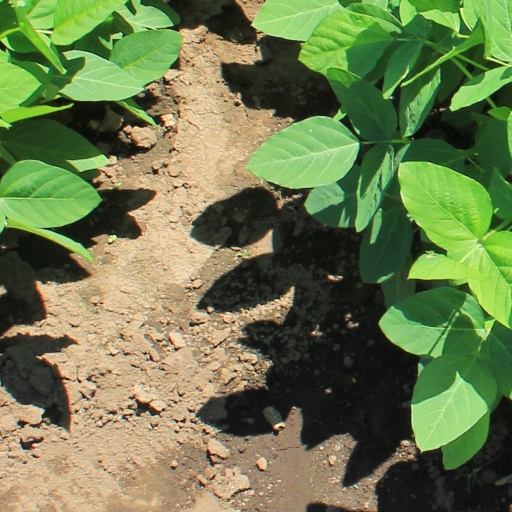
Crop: soybean